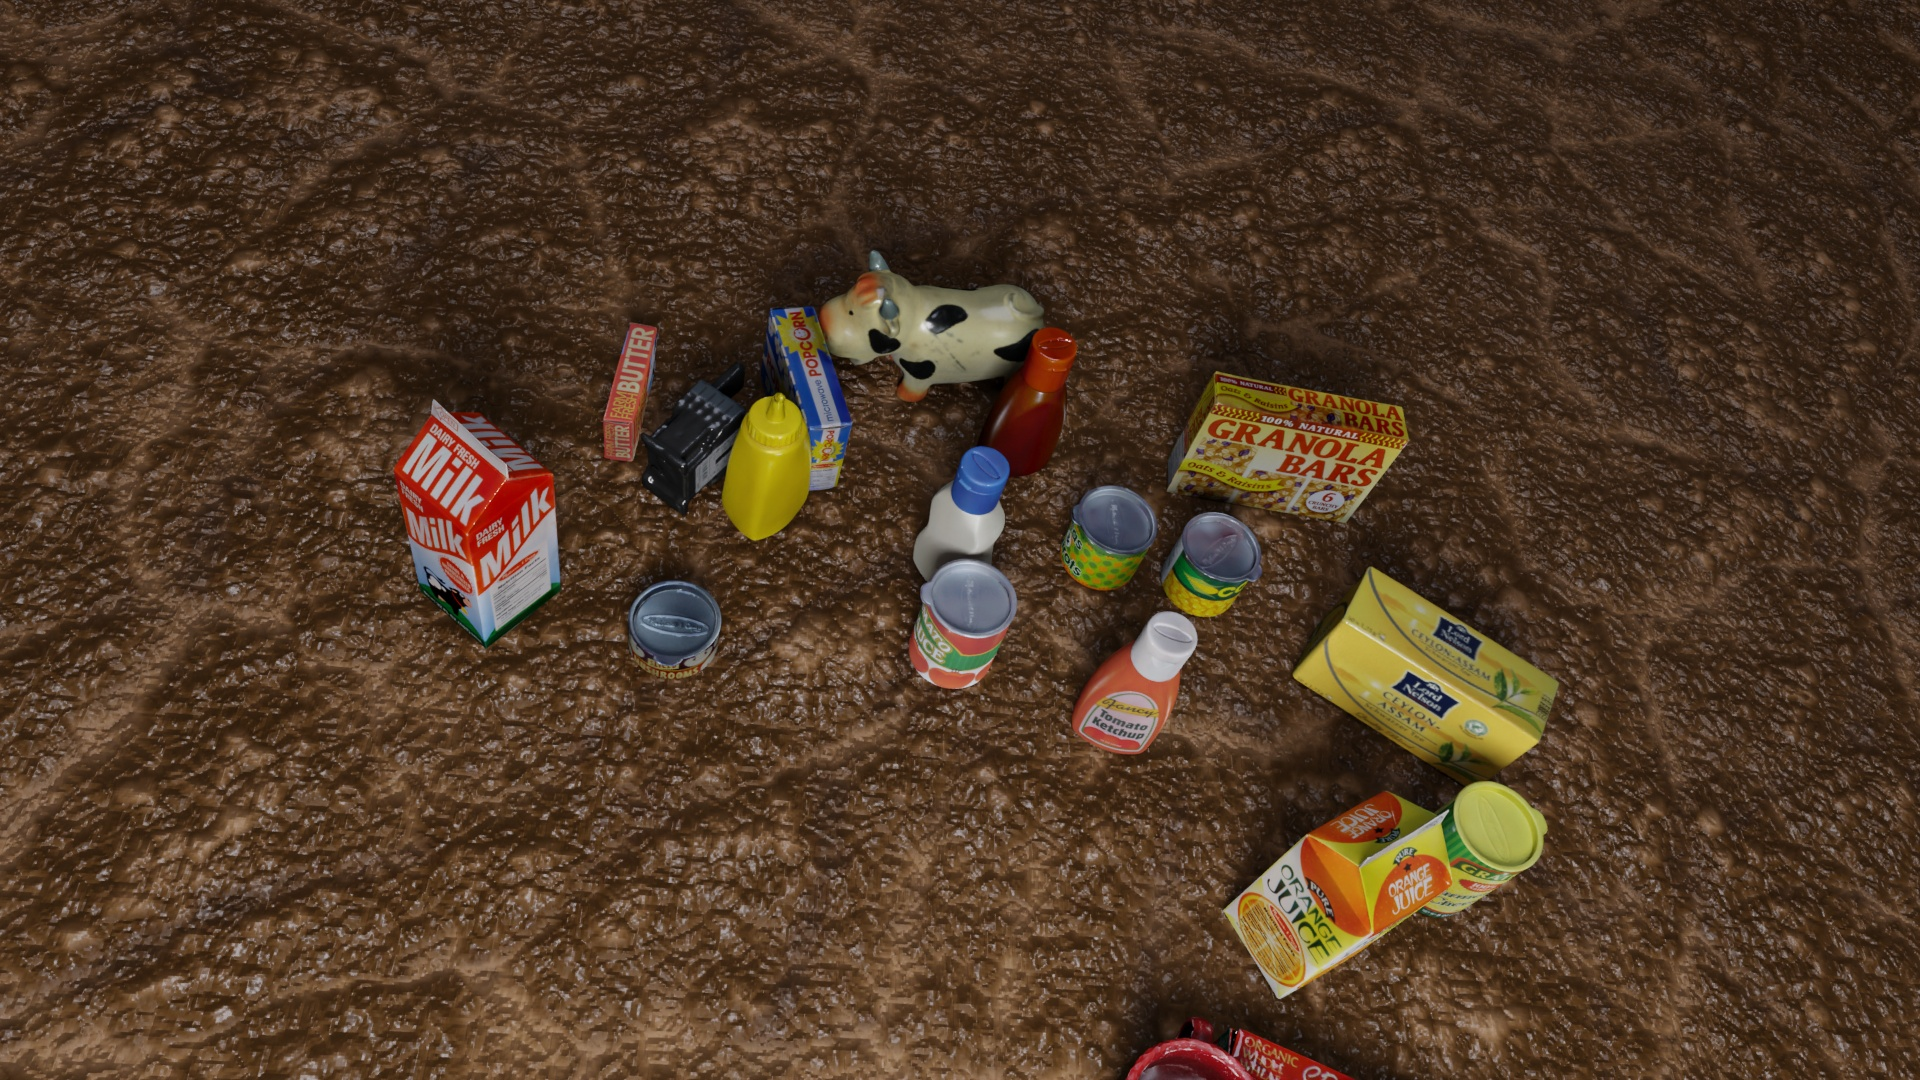
Question:
What are the eight normalized (x, y) image coordinates between 0 and 1 of the cuboid corners for the can of tomato sauce with the vibrant red and green label? Your answer should be a list of normalized (x, y) image coordinates between 0 and 1 with bottom face first then top face, all counter-clockwise.
Answer: [(0.508333, 0.562963), (0.464062, 0.575926), (0.477083, 0.646296), (0.521875, 0.630556), (0.520833, 0.510185), (0.473958, 0.523148), (0.4875, 0.597222), (0.535937, 0.581481)]